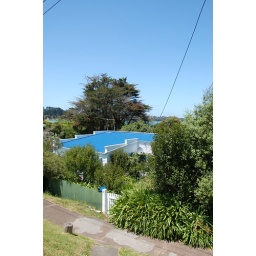
blue roof over oneroa